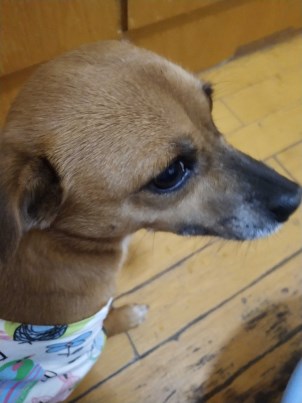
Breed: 3336-n000121-chinese_rural_dog